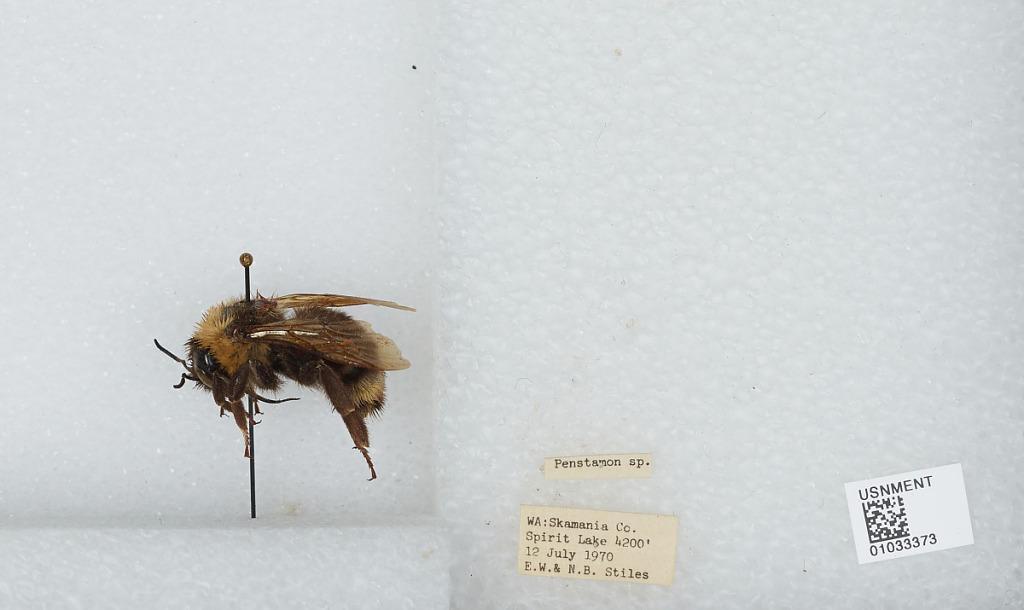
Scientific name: Bombus (Psithyrus) suckleyi Greene
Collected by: E. Stiles & N. Stiles
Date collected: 1970-7-12
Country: United States
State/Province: Washington
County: Skamania
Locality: Spirit Lake
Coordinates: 46.2731, -122.135